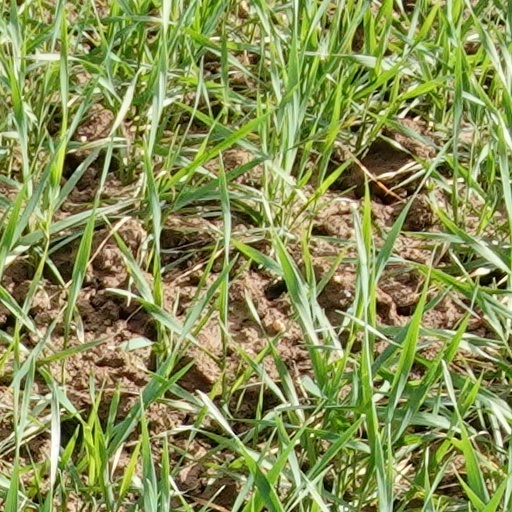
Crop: wheat